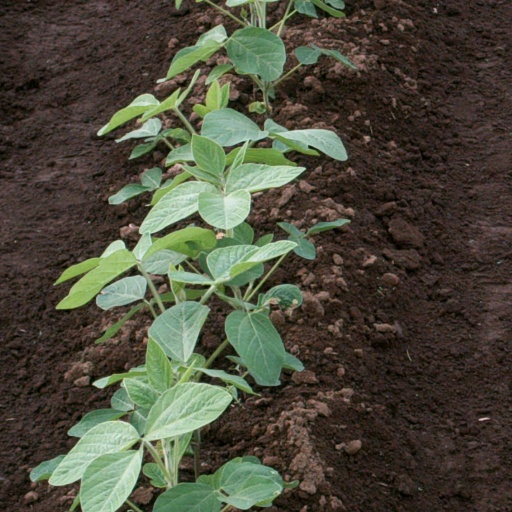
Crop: soybean